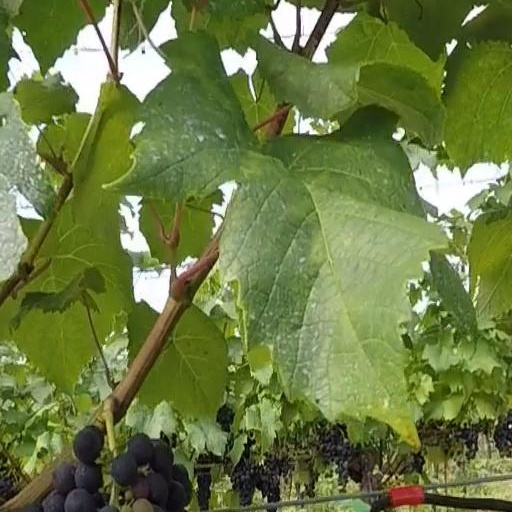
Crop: grape